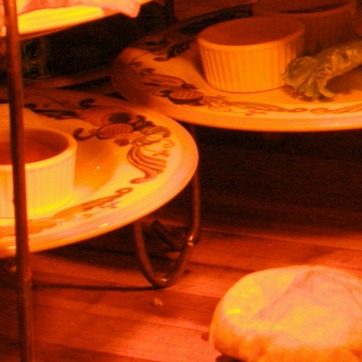
Material: ceramic